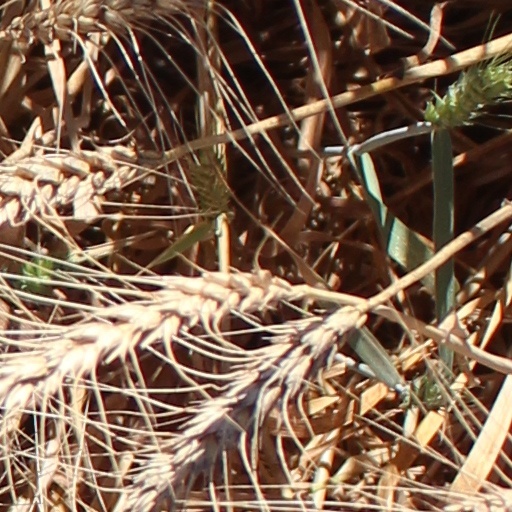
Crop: wheat